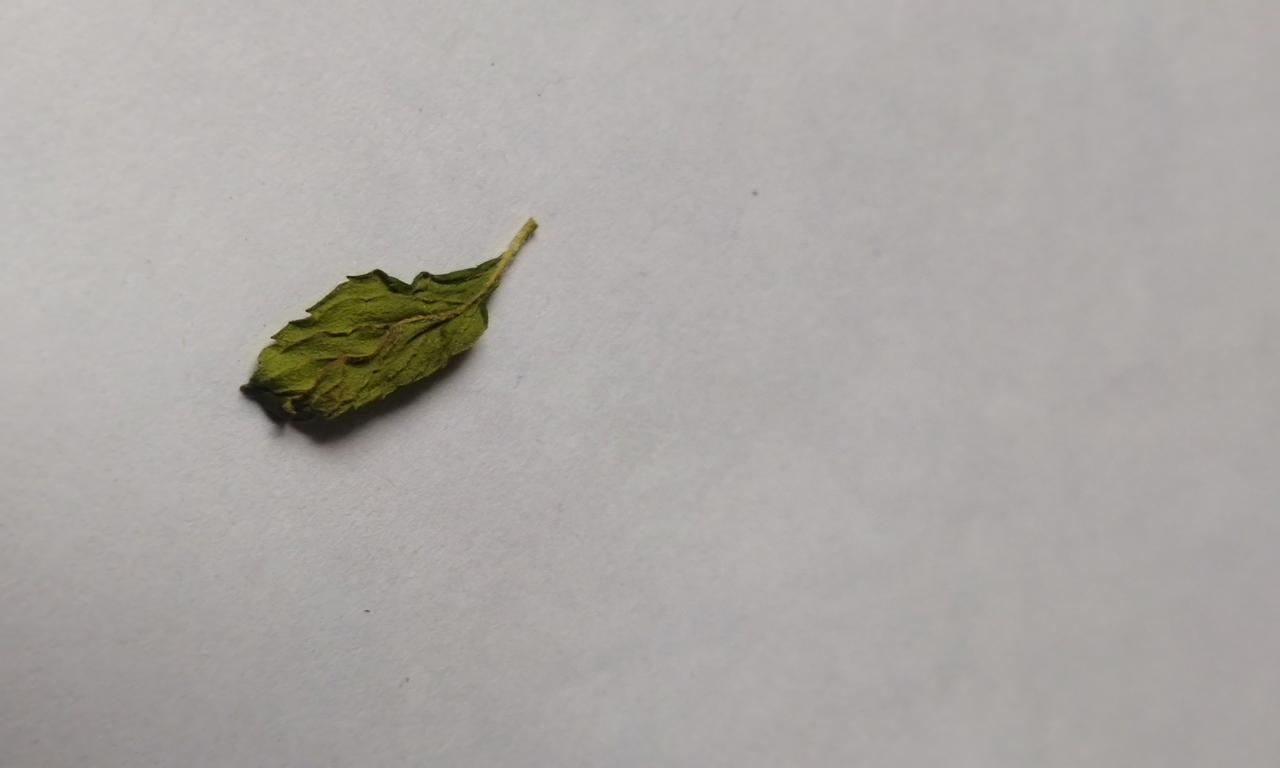
Label: Dried